Jesús Evaristo Casariego Fernández-Noriega

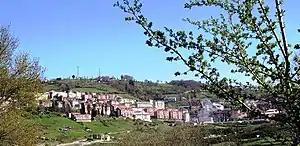
Tineo. "Travesia Jesús Evaristo Casariago" is the road running through lower part of the photo

Casariego historiographic works went into almost total oblivion, though they are at times quoted by historians of Carlism, Asturias, hunting or navigation. His best-known contribution is actually an erroneous concept on Marx and Carlism, which entered wide circulation and which needed decades to get corrected. Among the Traditionalists Casariego is considered a valiant soldier, talented writer and recently also a theorist, counted among "maestros del tradicionalismo hispanico de la segunda mitad del siglo XX". There is a street named after Casariego in Tineo and some local prints name him "tinetense universal". His massive collection was largely lost in chaos following his death; his house in Barcellina was until recently in decay approaching a ruin.